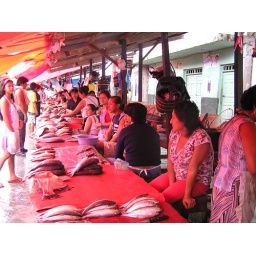
(red a bit down, yep, was even worse, under those red plastic sheets, light is red!)